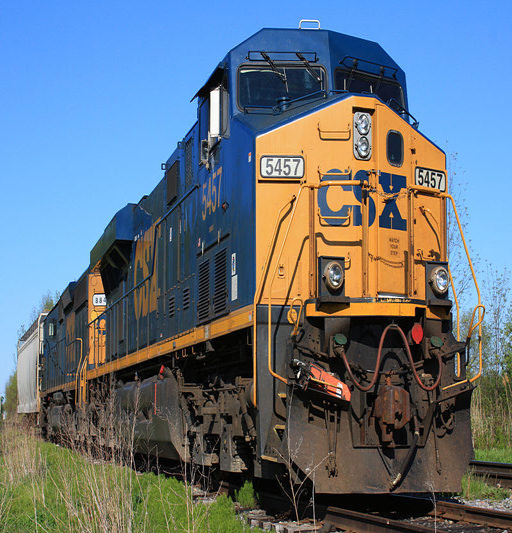
an image of a train